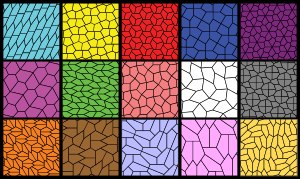
Pentagonal tessellation
Eksempler på hver af de 15 kendte monohedrale Tessellation med konvekse pentagoner.
I geometri er pentagonal tessellation en tessellation af planet, hvor hvert individuelt stykke har form som en pentagon. Dvs. at man dækker et plan fuldstændigt med kun én form.